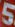
Number: 5